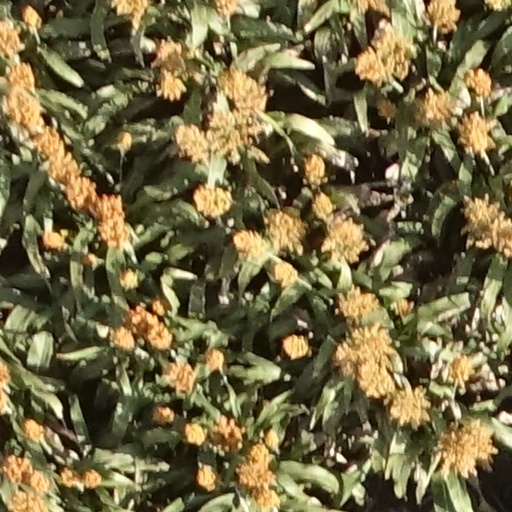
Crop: sorghum